Longineu W. Parsons III

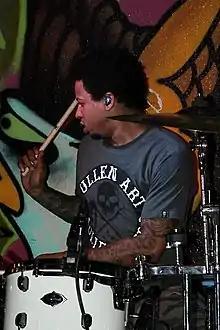
Parsons performing in 2014

Vilano is a modern rock band from St. Augustine, Florida. The band consists of vocalist Stephen Drawdy, drummer Longineu Parsons III, guitarist Adam Otoski, and bassist Nick Holtz.